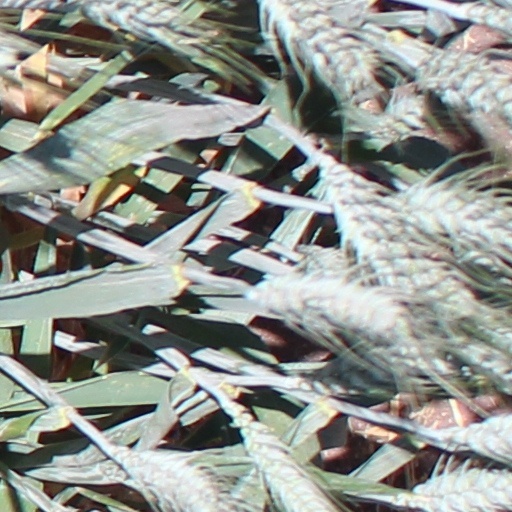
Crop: wheat